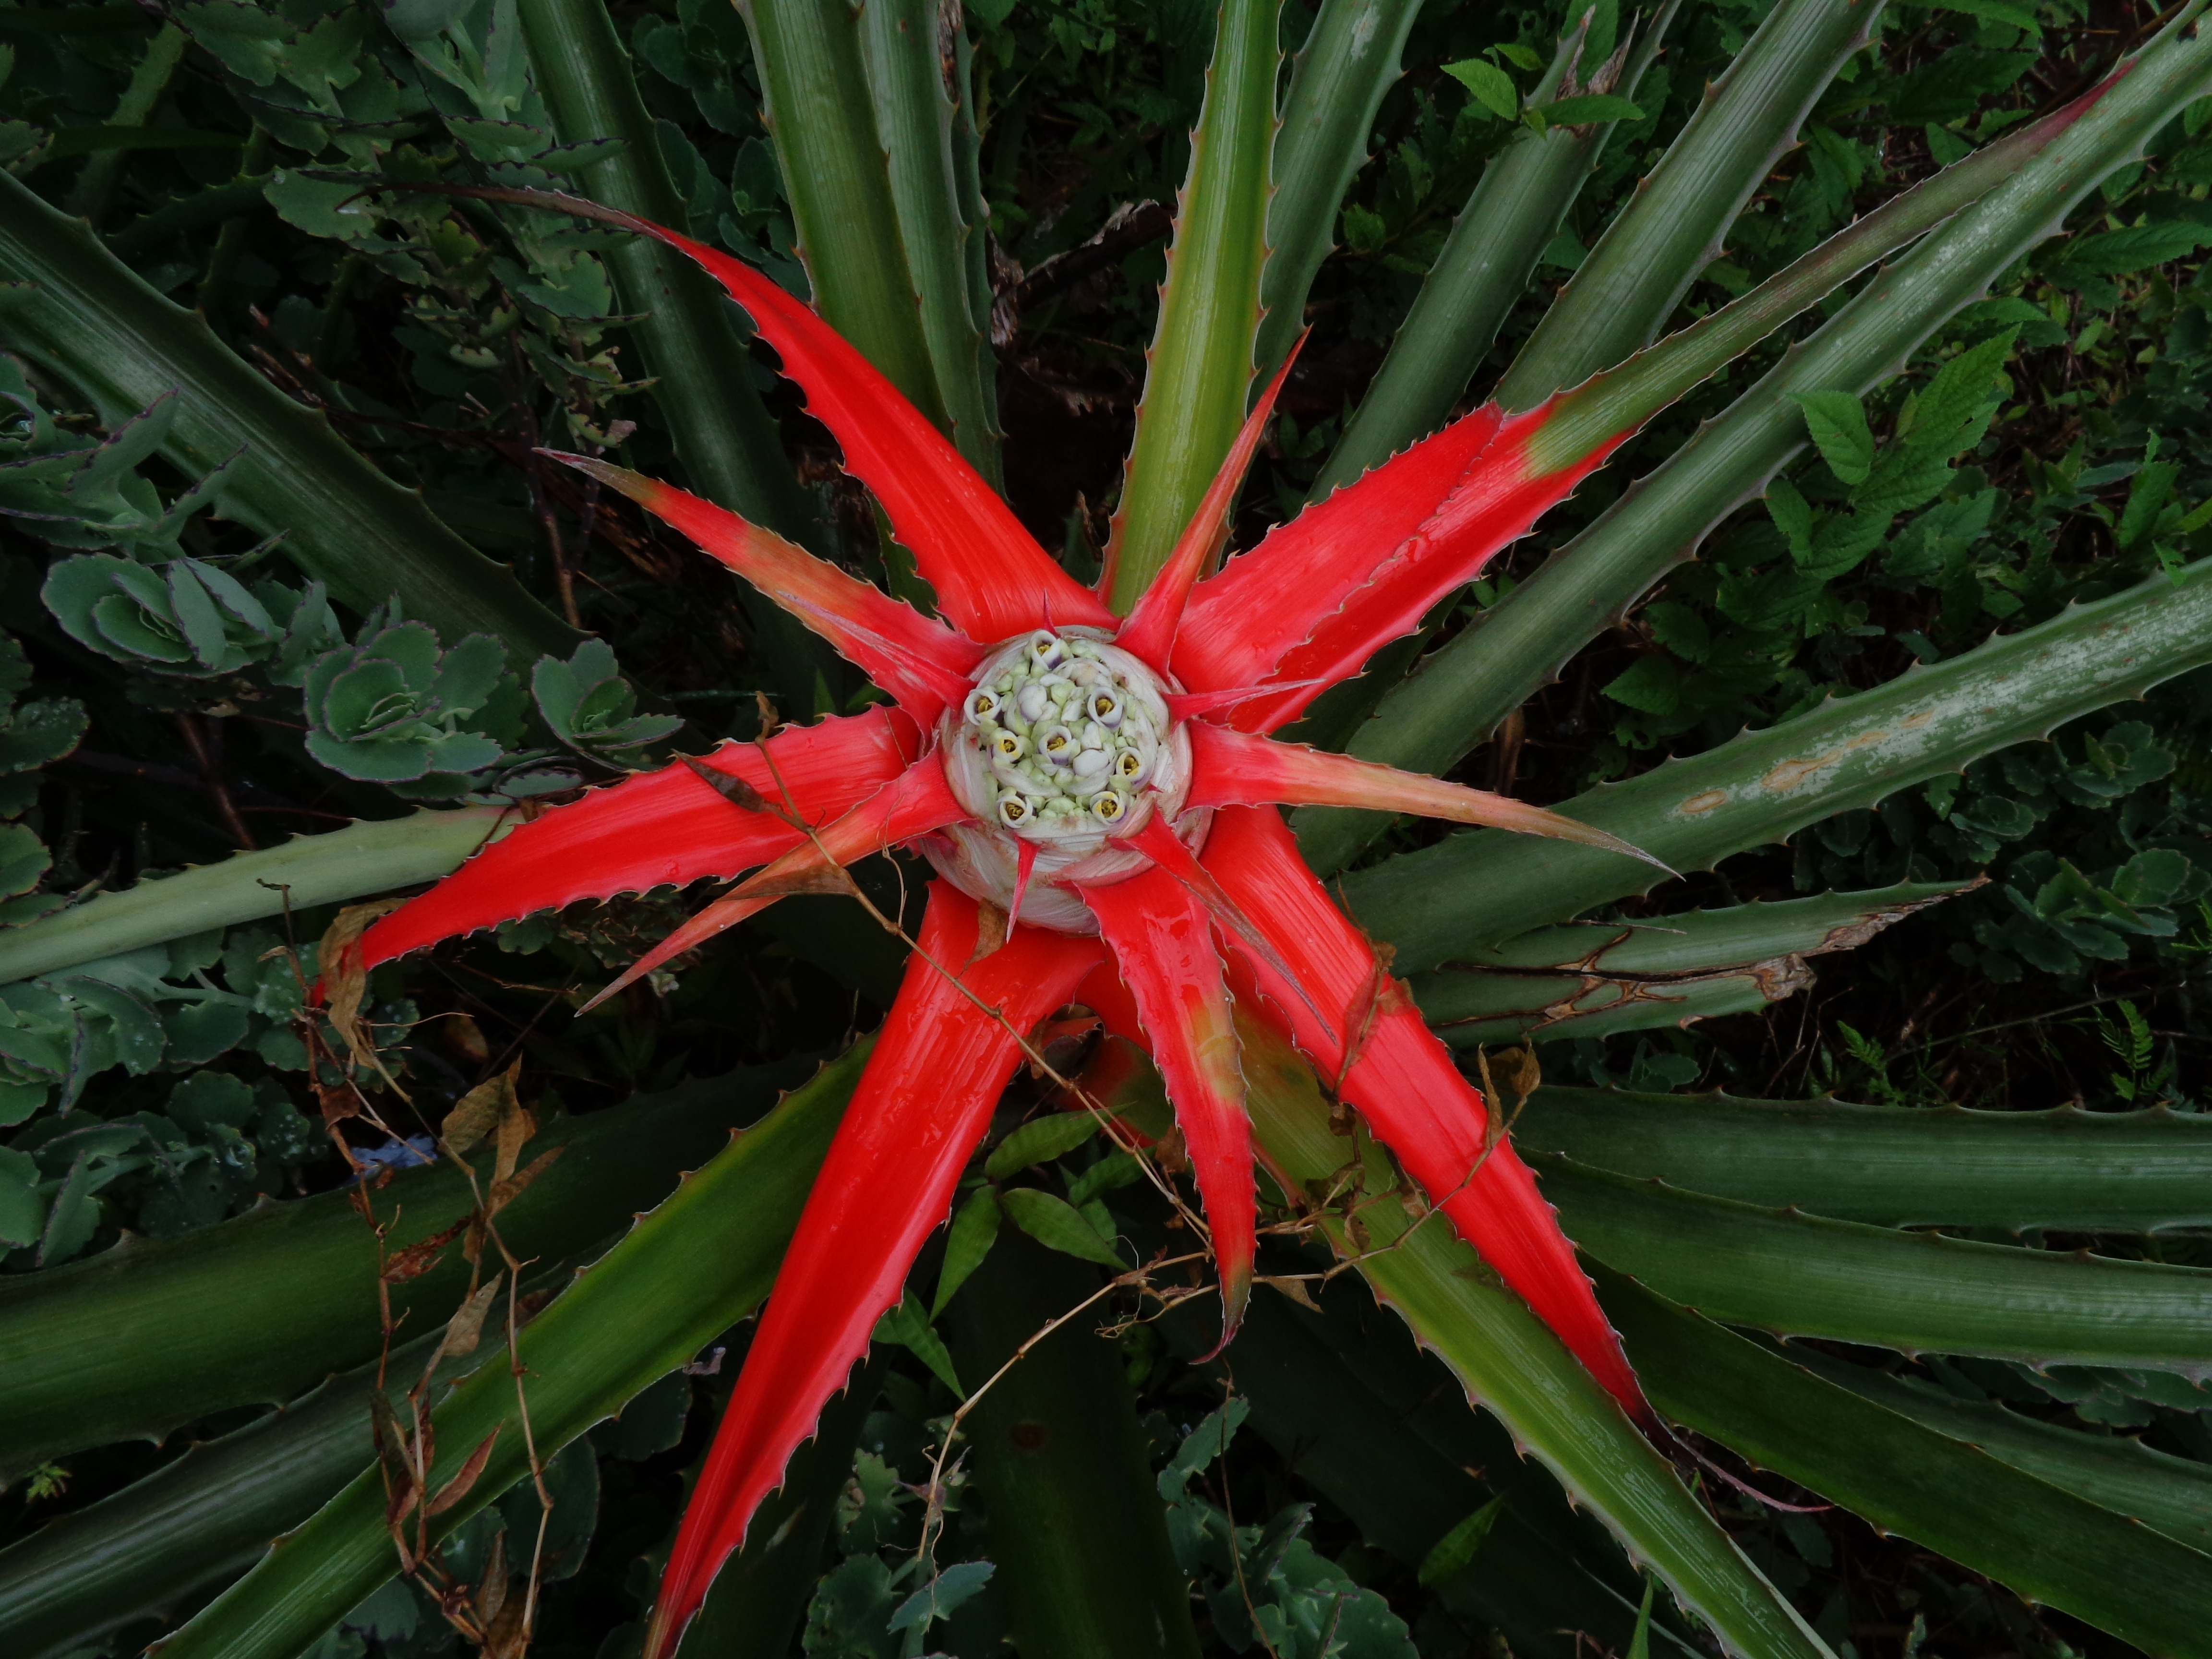
blossom, plant, leaf, flower, red, botany, succulent, flora, wildflower, macro photography, flowering plant, plant stem, land plant, arecales, dragon plant